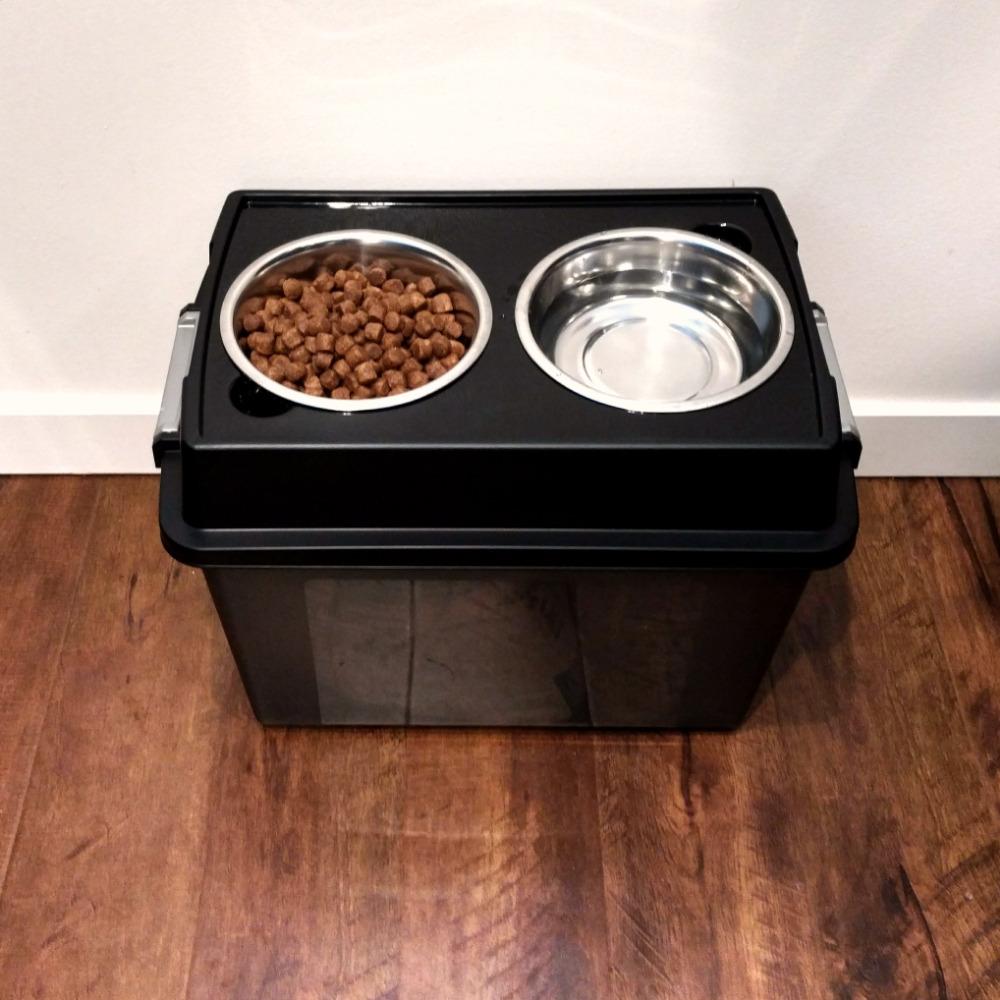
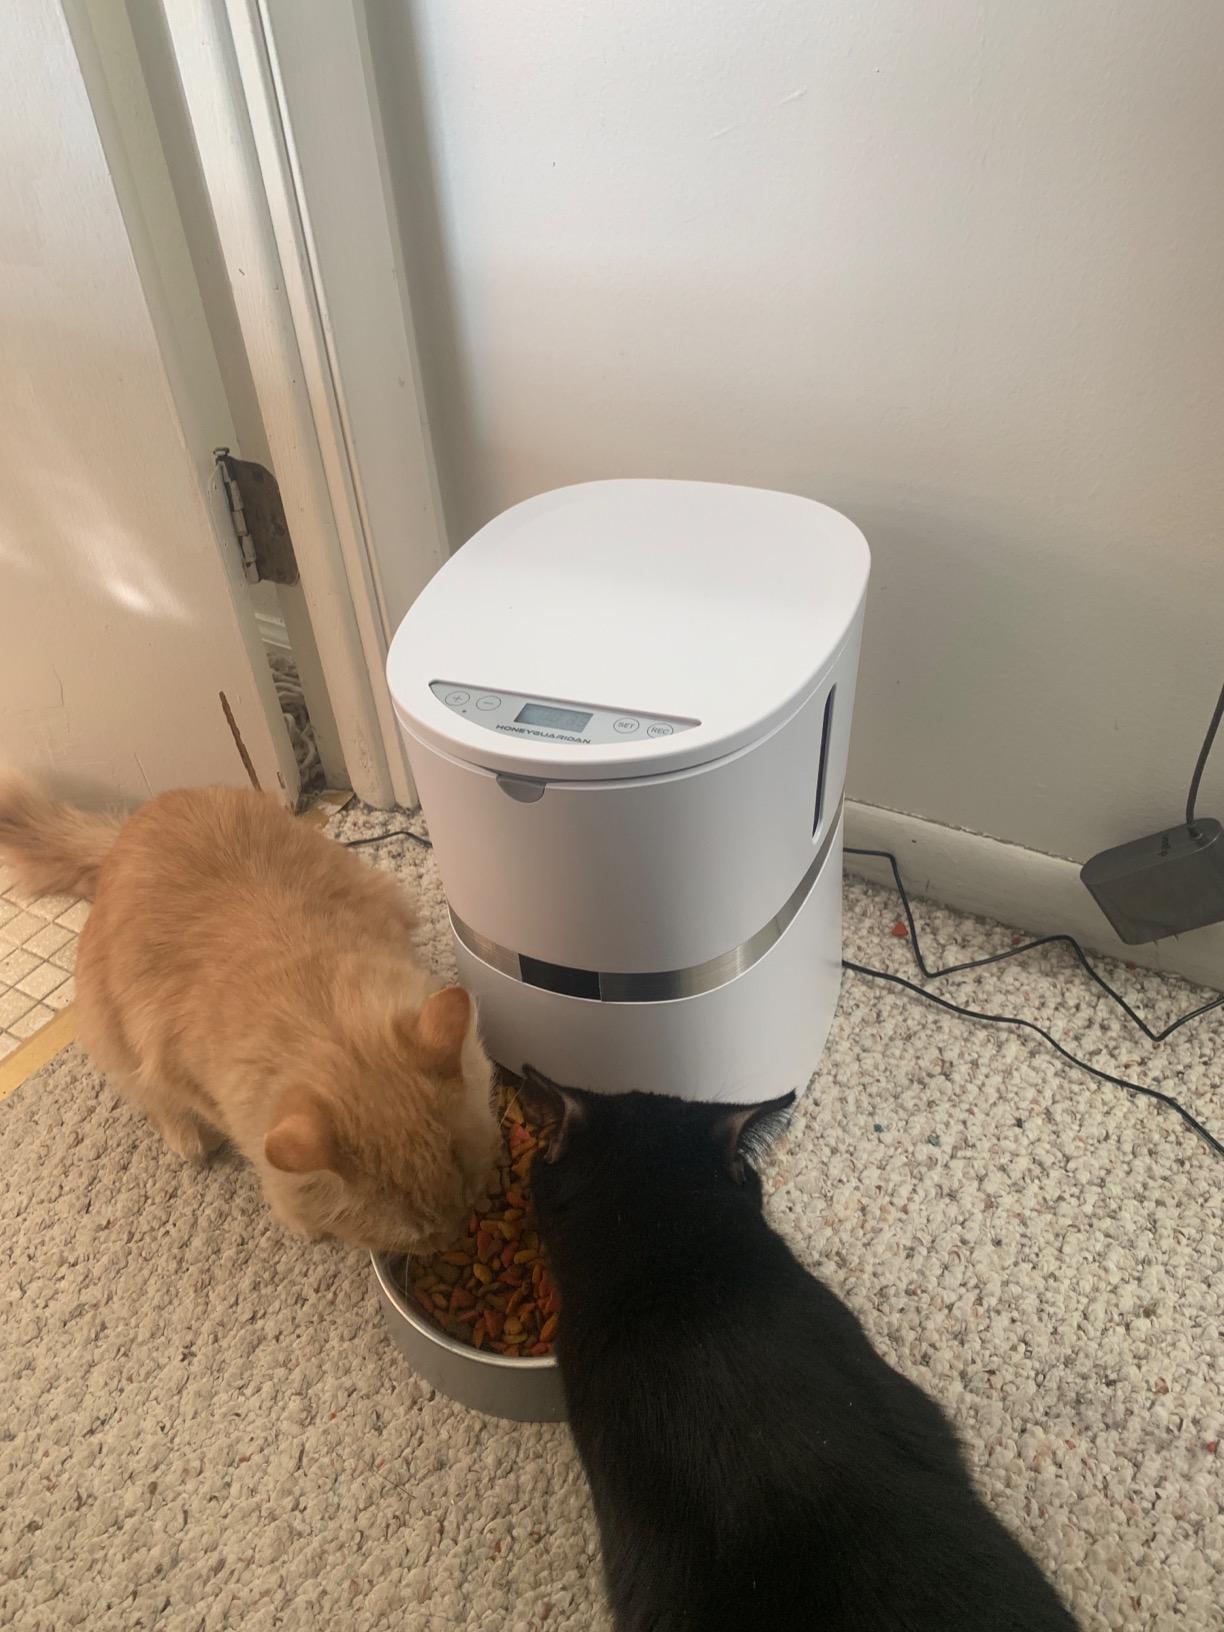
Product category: items_feeder
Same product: no